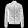
Label: Coat